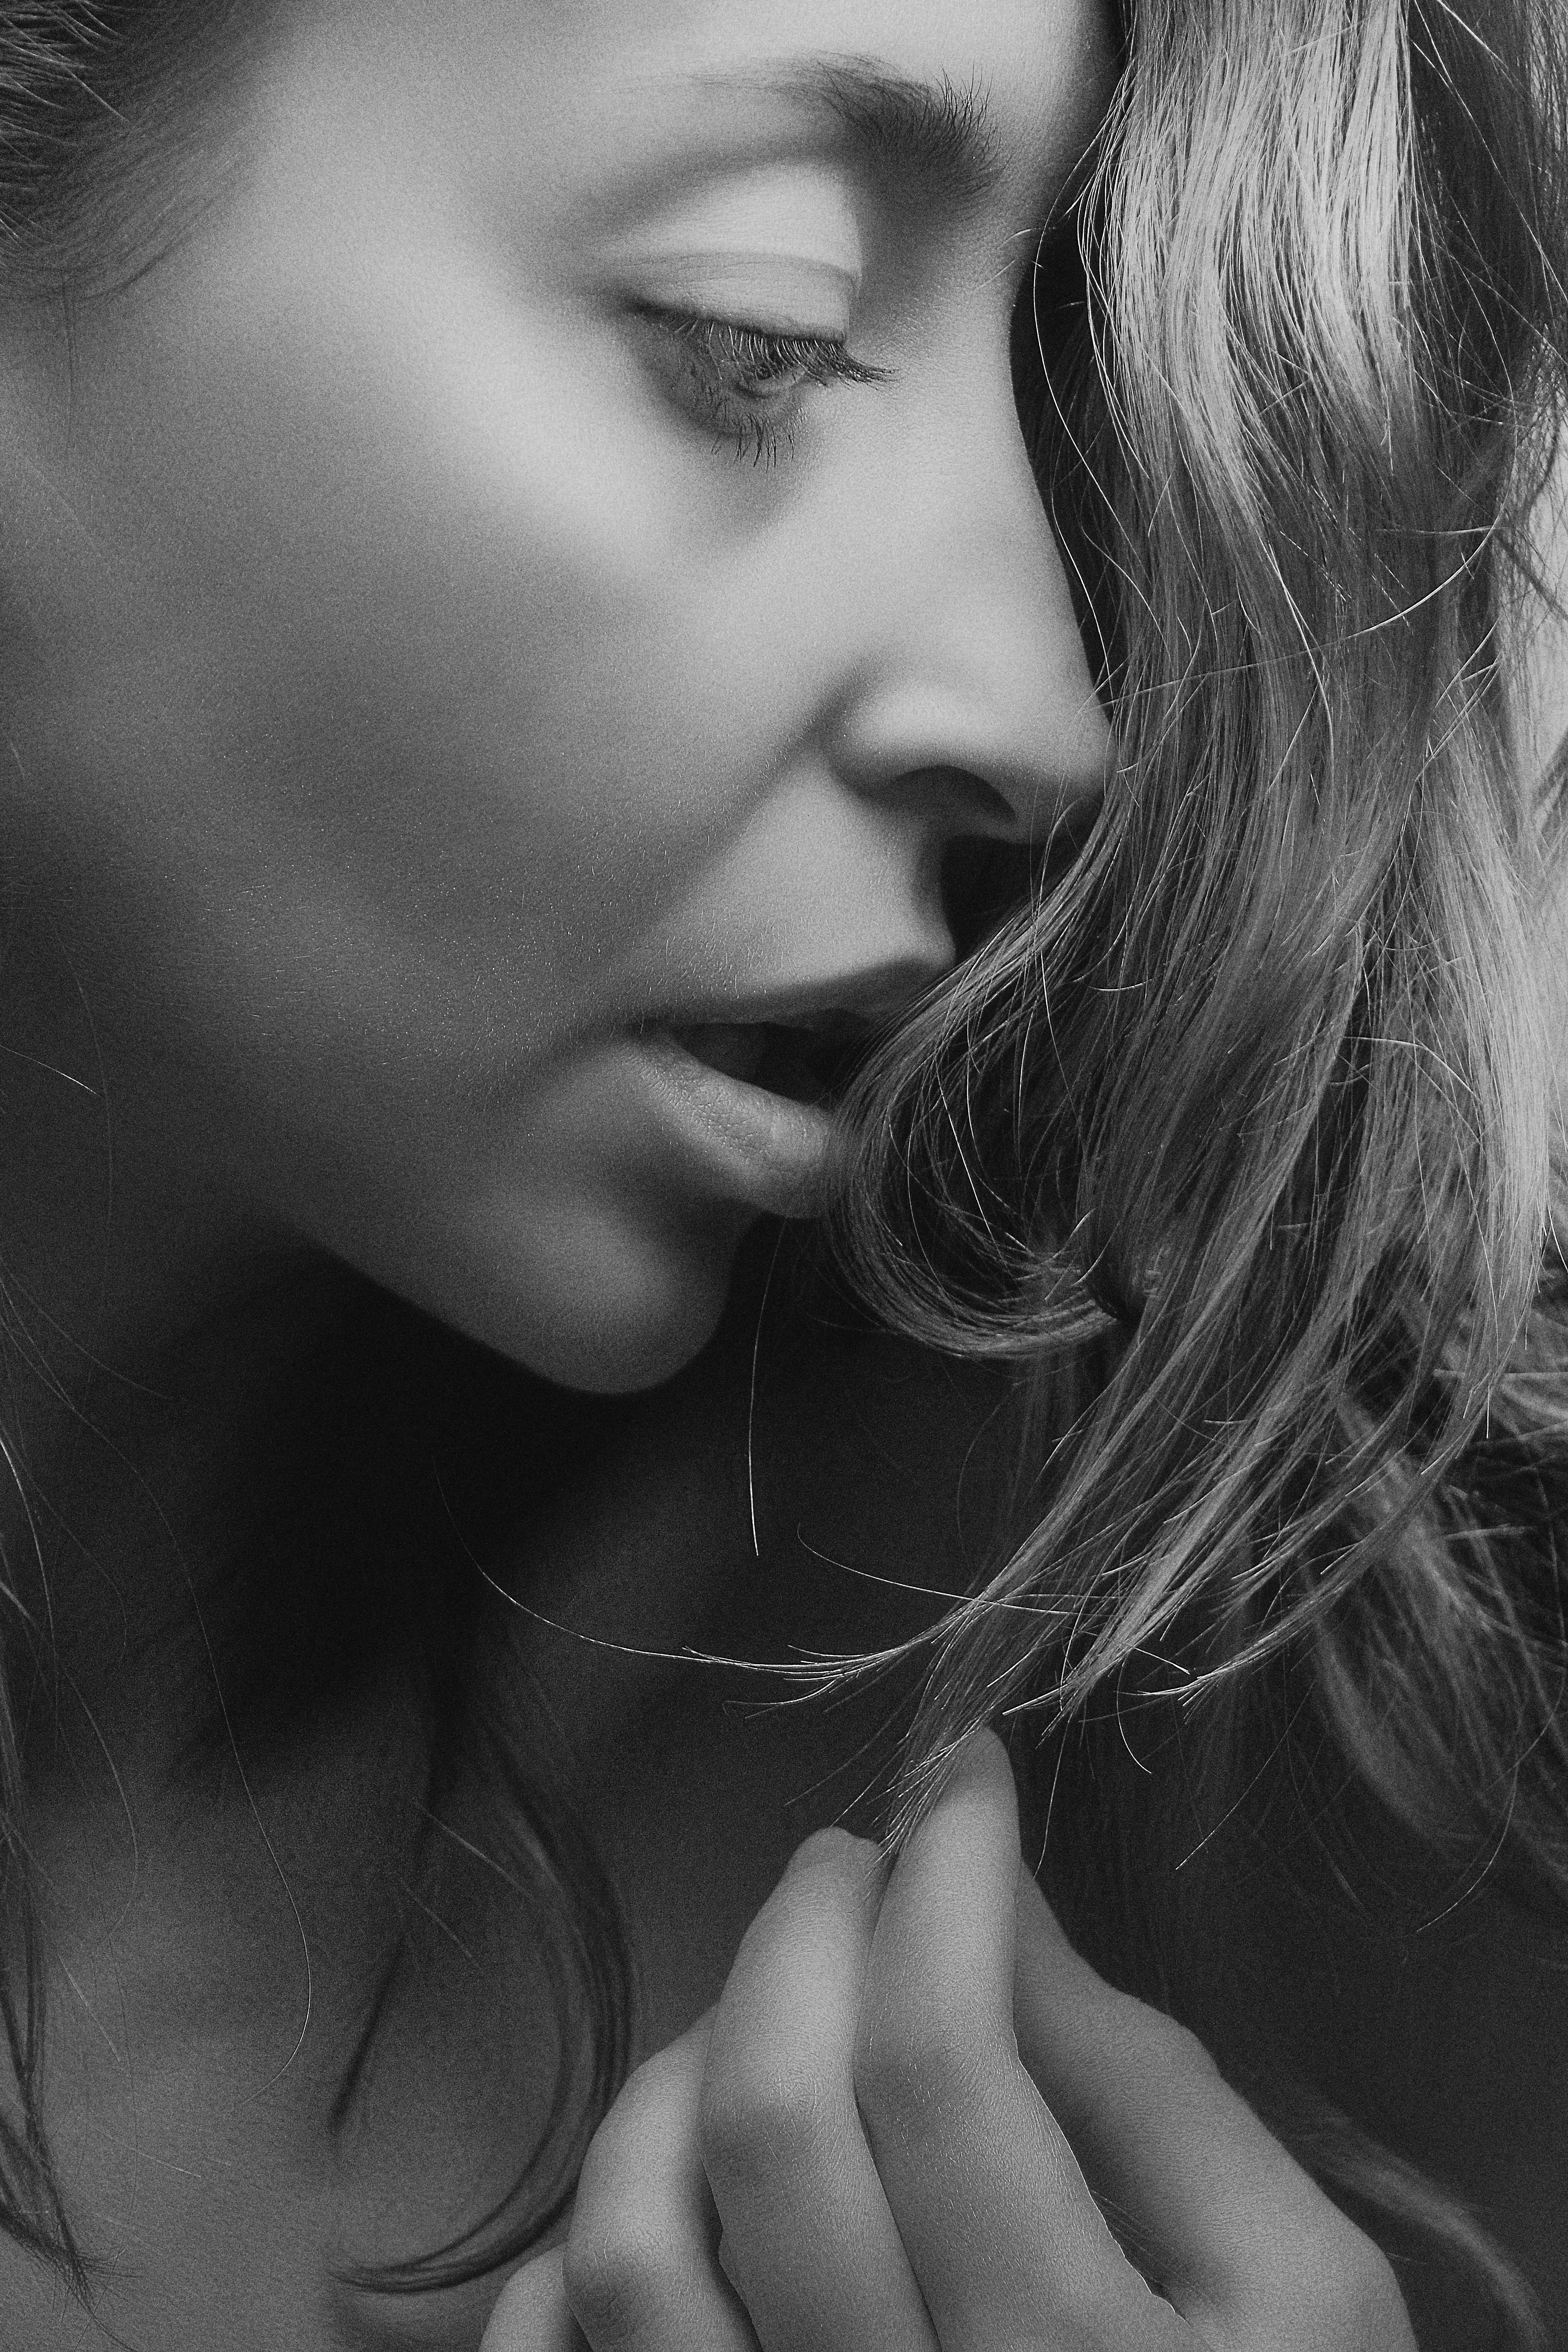
girl, monochrome, retro, face, beautiful, look, studio, portrait, hair, lip, black, photograph, nose, beauty, black and white, skin, chin, eyebrow, head, cheek, eye, hairstyle, monochrome photography, hand, close up, mouth, photography, organ, blond, model, long hair, neck, photo shoot, gesture, smile, eyelash, finger, portrait photography, jaw, black hair, ear, style, brown hair